John Rutledge Supreme Court nominations

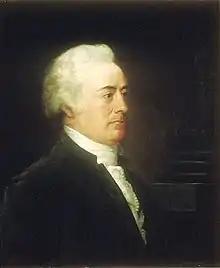
Painting of Rutledge, circa 1788

John Rutledge was twice nominated by President George Washington to the Supreme Court of the United States, being nominated and confirmed in 1789 as an associate justice, and being unsuccessfully nominated in 1795 to serve as chief justice.